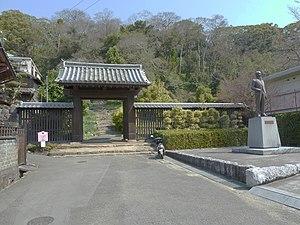
Le château d'Uwajima est un hirayamashiro situé à Uwajima, préfecture d'Ehime au Japon, aussi connu sous le nom de « Tsurushima-jo ». Ce château est bien connu comme étant l'un des douze châteaux japonais à toujours posséder son donjon original construit à la période Edo.